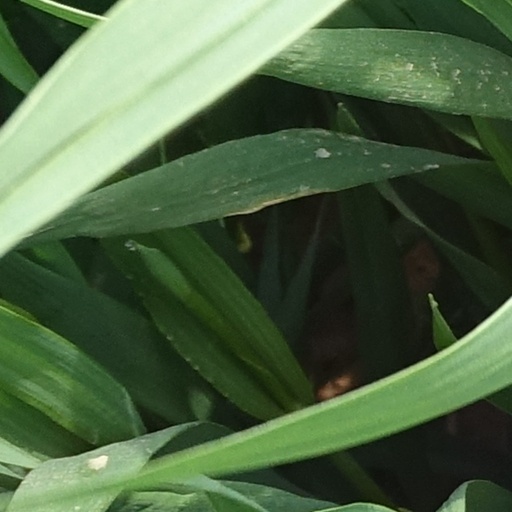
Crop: wheat